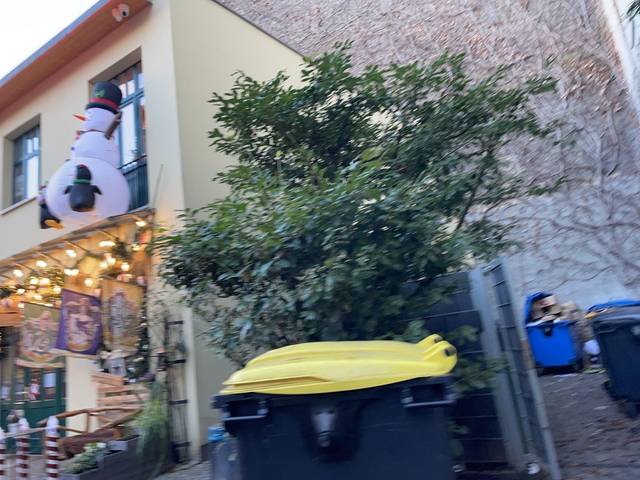
Region: Germany
Coordinates: 52.526, 13.394